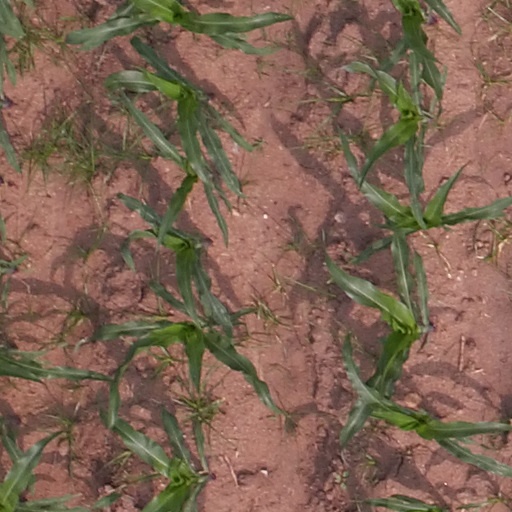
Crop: maize; corn